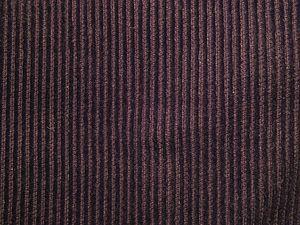
Le velours côtelé est un textile composé d'un côté de fibres torsadées qui, lorsqu'elles sont tissées, sont parallèles les unes aux autres et de l'autre de fibres rases et serrées. Le velours côtelé moderne est, en substance, une forme striée de velours.